Bicycle-sharing system

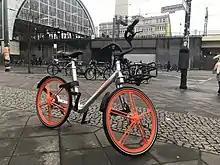
A dockless bike from Mobike, the world's largest operator, with an electronic lock by the rear wheel

Also known as "Bycykel" or as second generation, this system was developed by Morten Sadolin and Ole Wessung of Copenhagen after both were victims of bicycle theft one night in 1989. They envisioned a freely available bicycle sharing system that would encourage spontaneous usage and also reduce bicycle theft. The bicycles, designed for intense utilitarian use with solid rubber tires and wheels with advertising plates, have a slot into which a shopping cart return key can be pushed. A coin (in most versions a 20 DKK or 2 EUR coin) needs to be pushed into the slot to unlock the bike from the station. The bicycle can thus be borrowed free of charge and for an unlimited time and the deposit coin can be retrieved by returning the bicycle to a station again. Since the deposit is a fraction of the bike's cost, and user is not registered this can be vulnerable to theft and vandalism. However, the distinct "Bycykel" design, well known to the public and to the law authorities does deter misuse to a degree. Implemented systems usually have a zone or area where it is allowed to drive in. The first coin deposit (small) systems were launched in 1991 in Farsø and Grenå, Denmark, and in 1993 in Nakskov, Denmark with 26 bikes and 4 stations. In 1995 the first large-scale 800 bike strong second generation bike-sharing program was launched in Copenhagen as Bycyklen. The system was further introduced in Helsinki (2000–2010) and Vienna in (2002) and in Aarhus 2003.